Ponce, Puerto Rico

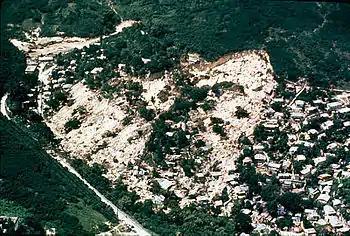

Some of these immigrants made considerable fortunes in coffee, corn and sugarcane harvesting, rum production, banking and finance, the importing of industrial machinery, iron foundries and other enterprises. At the time of the American invasion of the Island in 1898, Ponce was a thriving city, boasting the Island's main financial center, the Island's first communications link to another country, the best capitalized financial institutions, and even its own currency. It had consular offices for England, Germany, the Netherlands, and other nations.